Corby Kummer

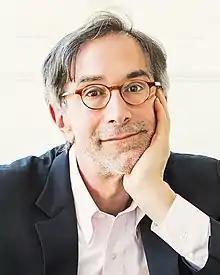
Kummer is executive director of the Food and Society policy program at the Aspen Institute, a senior editor of "The Atlantic", and senior lecturer at the Tufts Friedman School of Nutrition Science.

Corby Kummer is executive director of Food & Society at the Aspen Institute, a senior editor of "The Atlantic," and a senior lecturer at the Tufts Friedman School of Nutrition Science.